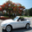
Label: automobile